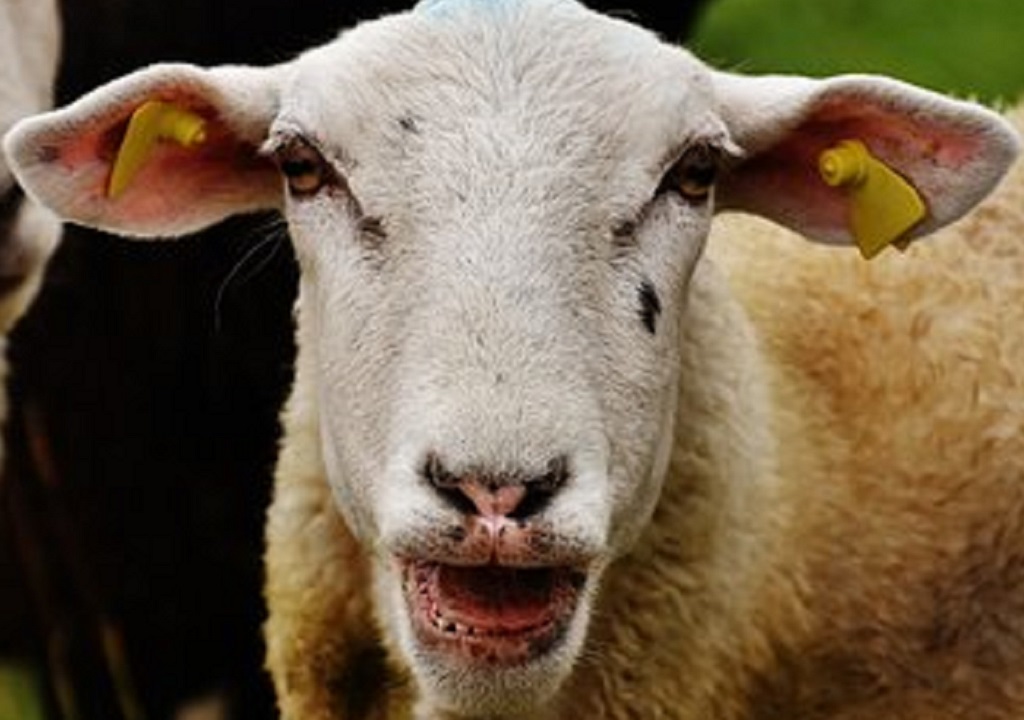
Label: no pain